Albiac, Lot

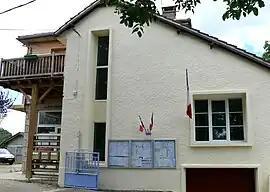
Town hall

Albiac is a commune in the Lot department in southwestern France.